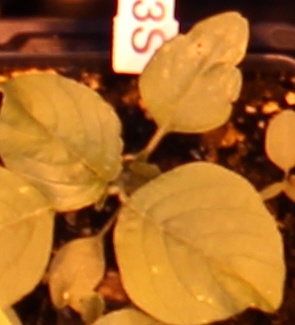
Label: Redroot Pigweed